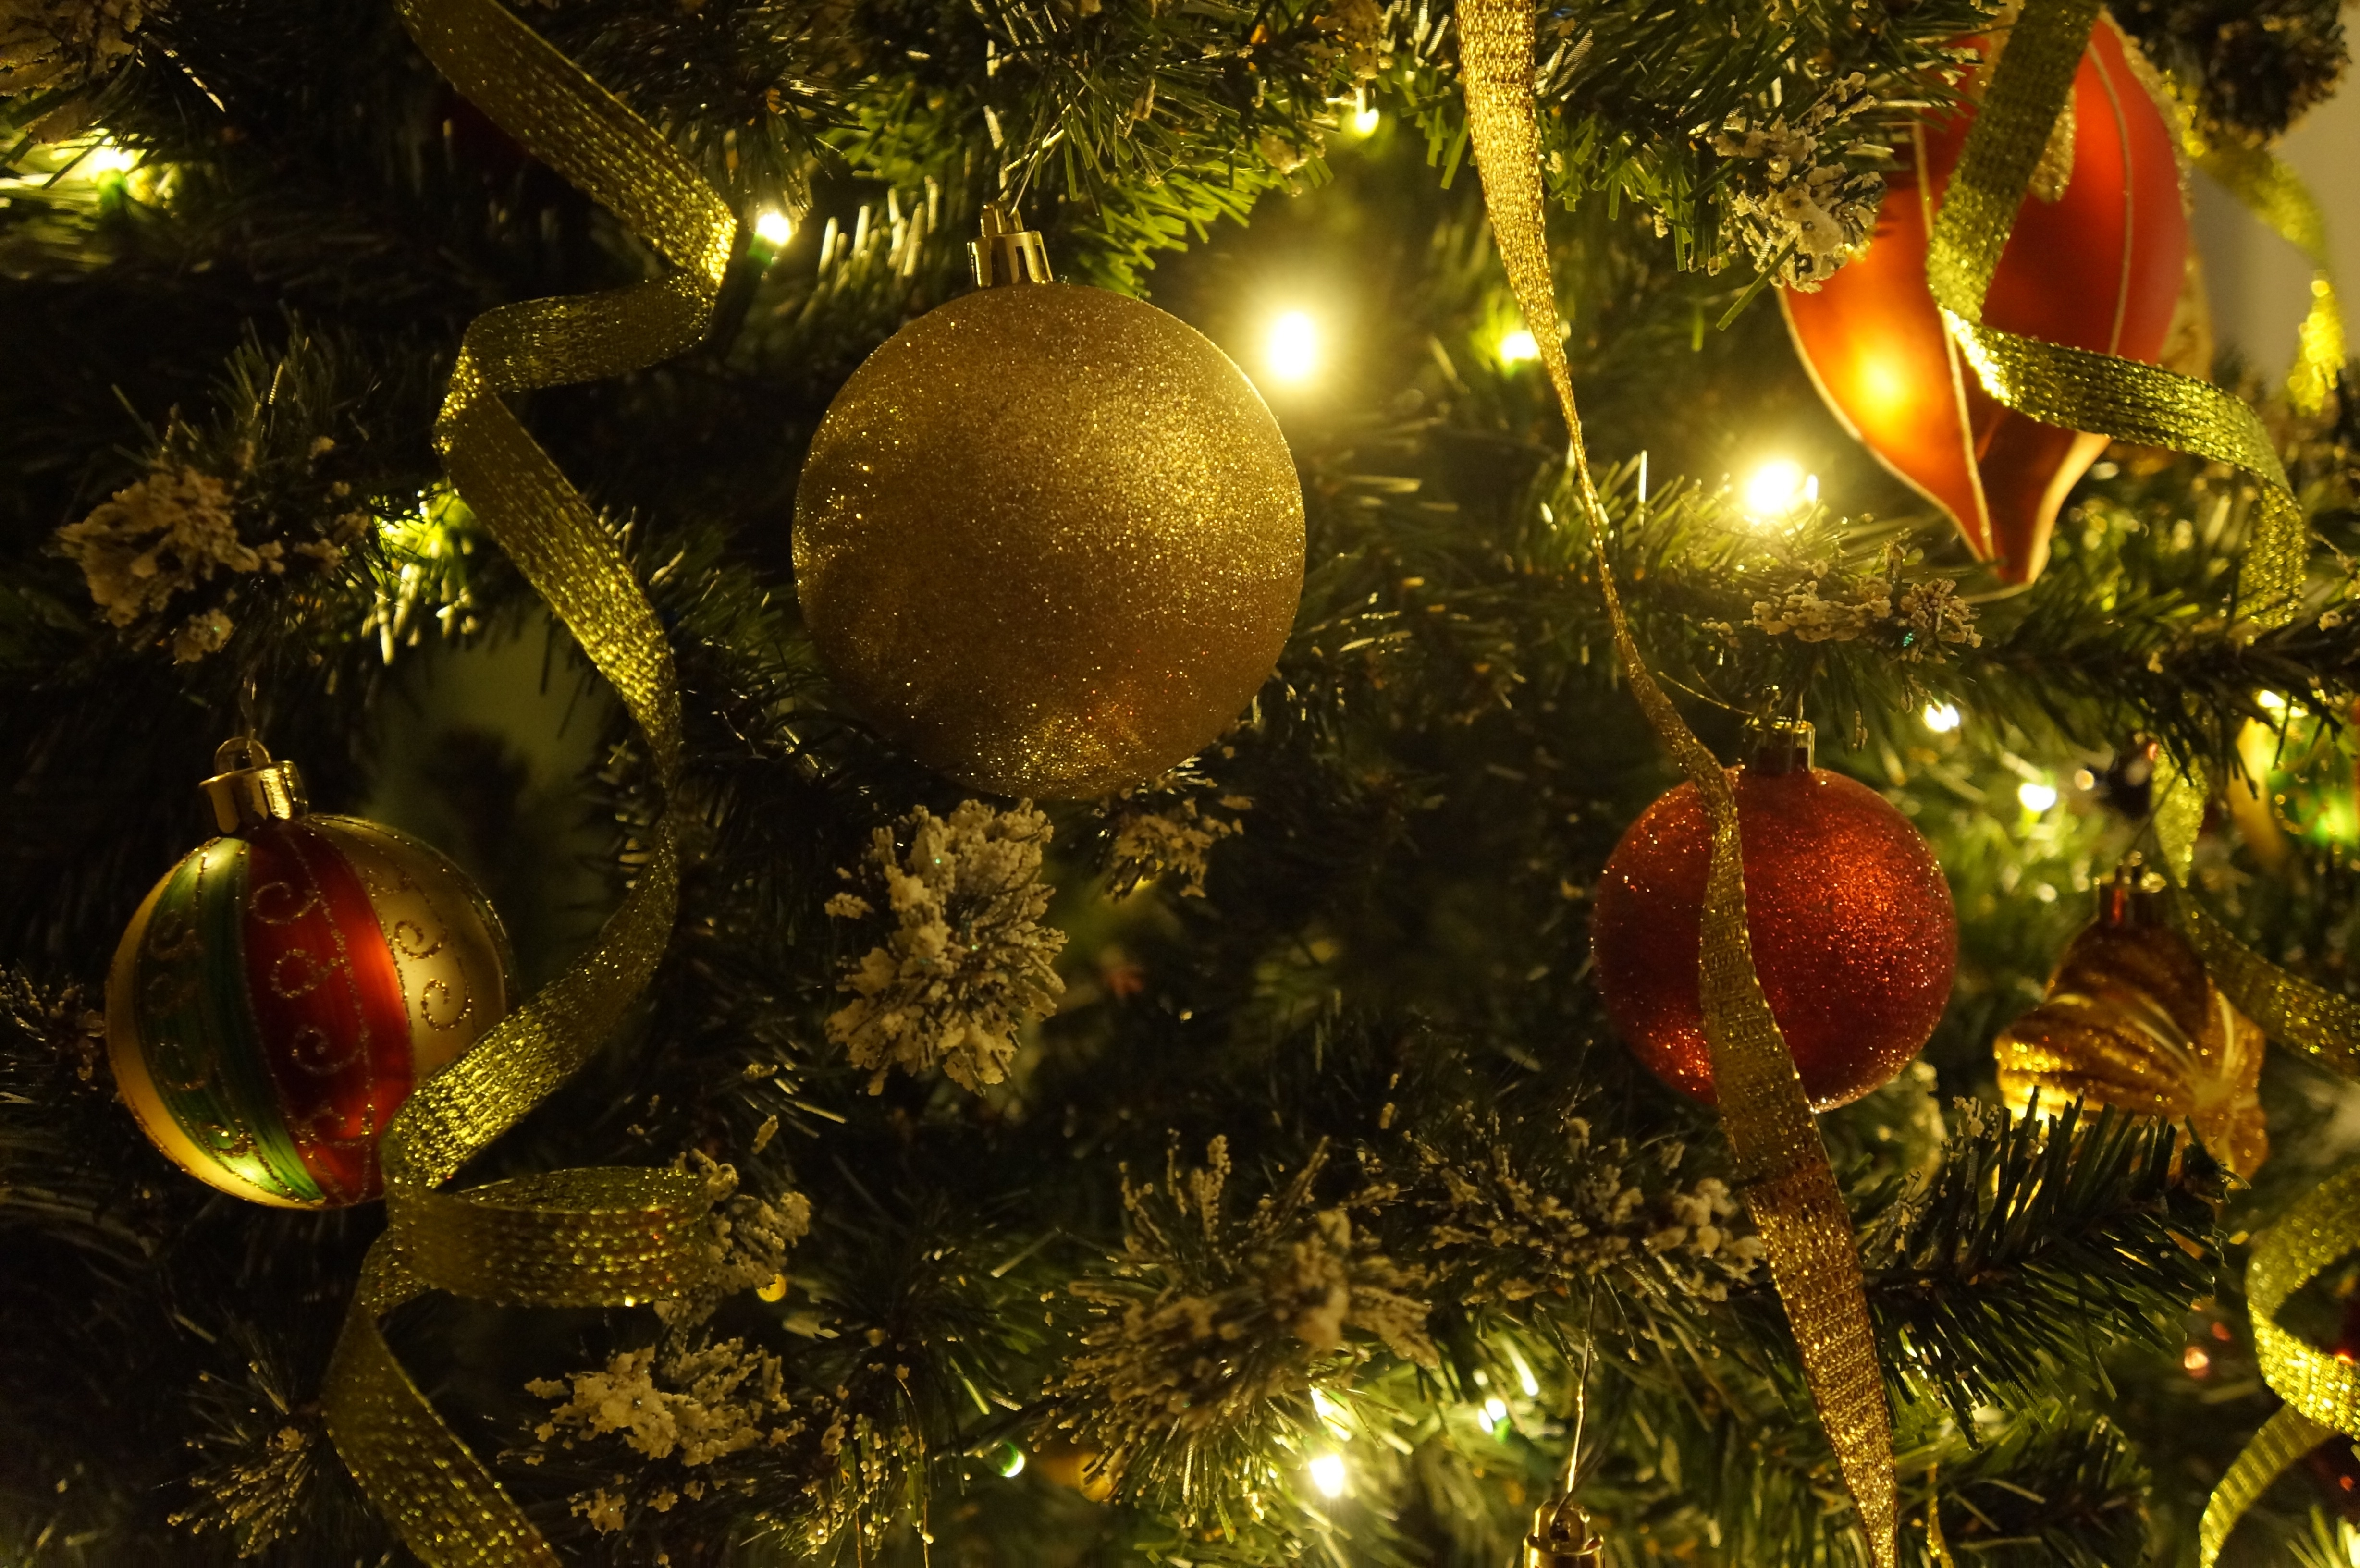
tree, branch, night, holiday, christmas, christmas tree, ornament, christmas decoration, new year's eve, christmas tree toy, new year's eve ball